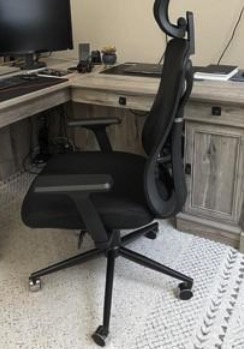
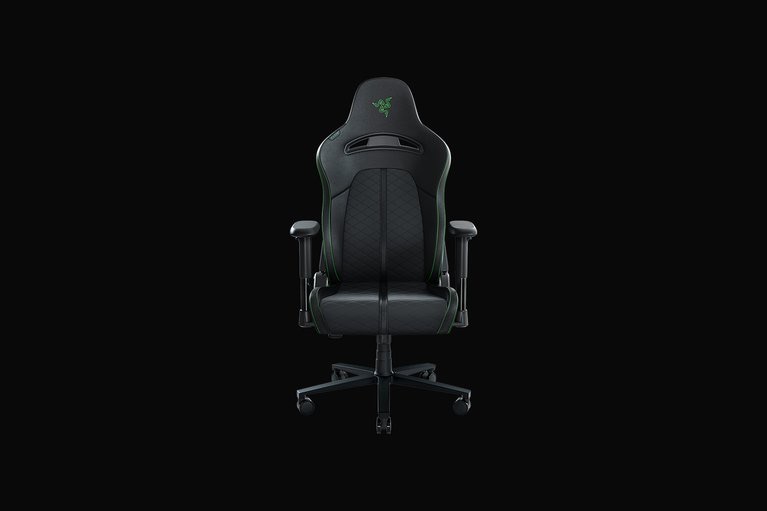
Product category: items_chair
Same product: no